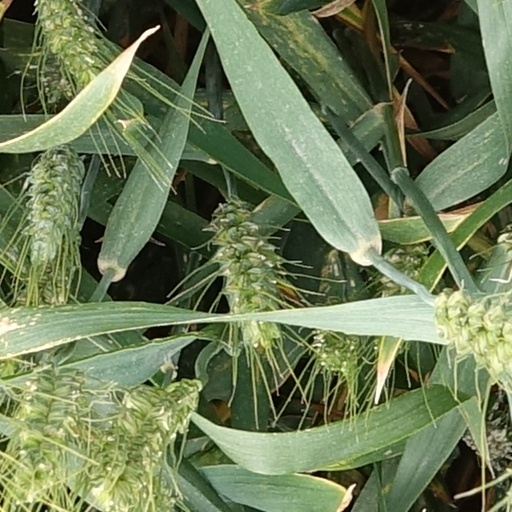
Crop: wheat